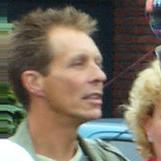
Age: 24